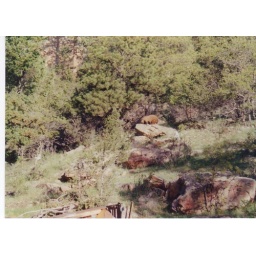
bear on rock by our house in Stonewall 001